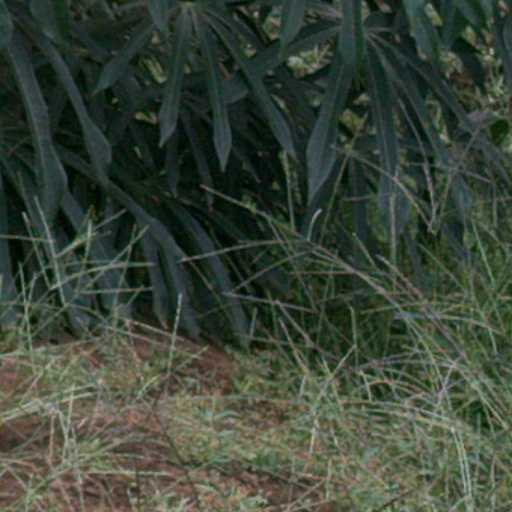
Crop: cassava